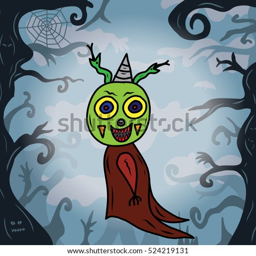
cartoon of a weird monster with big eyes in a spooky forest .